Angus Lewis Macdonald

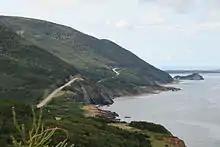
The south-west corner of Cape Breton Highlands National Park. The rocky spit on the right hand side is Presqu'Île and part of Jerome Mountain can be seen on the left.

After winning the Liberal leadership, Macdonald travelled the province on speaking tours helping organize party support in every constituency. As Liberal leader, he proved to be an effective platform speaker. According to biographer John Hawkins, Macdonald's "plain talk and simplicity" persuaded audiences of his honesty. He developed the ability to explain political issues with a "clarity that every voter could understand". When the legislature was in session, he led the Liberals from the public galleries because he had no seat in the House. There were six vacancies, but the Conservatives refused to call by-elections fearing they would lose their five-seat majority. Macdonald publicly criticized Premier Gordon Harrington for depriving so many Nova Scotians of representation. He deplored what he called "the loss of responsible government." It was a message that struck a chord in the province that had been the first in Canada to achieve responsible government in 1848 thanks to the efforts of the great liberal Reformer Joseph Howe. Privately however, Macdonald rejoiced that the government couldn't risk calling a by-election telling one supporter years later, "If the truth must be told, I was sometimes afraid that they would open up a seat and deprive me of this sort of ammunition".